The Merchant's Tale

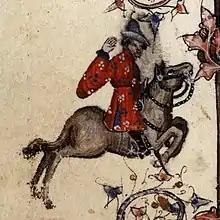
An illustration of the Merchant as depicted in the Ellesmere manuscript.

"The Merchant's Tale" is one of Geoffrey Chaucer's "Canterbury Tales".